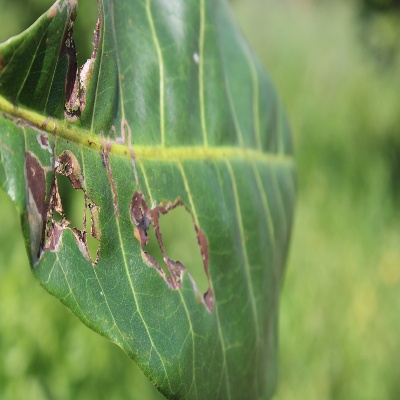
Crop: Cashew
Condition: leaf miner